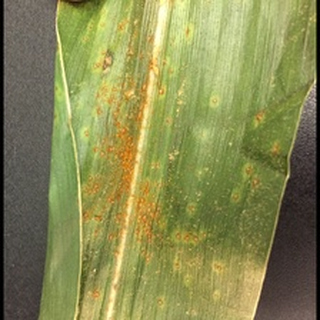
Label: corn_common_rust